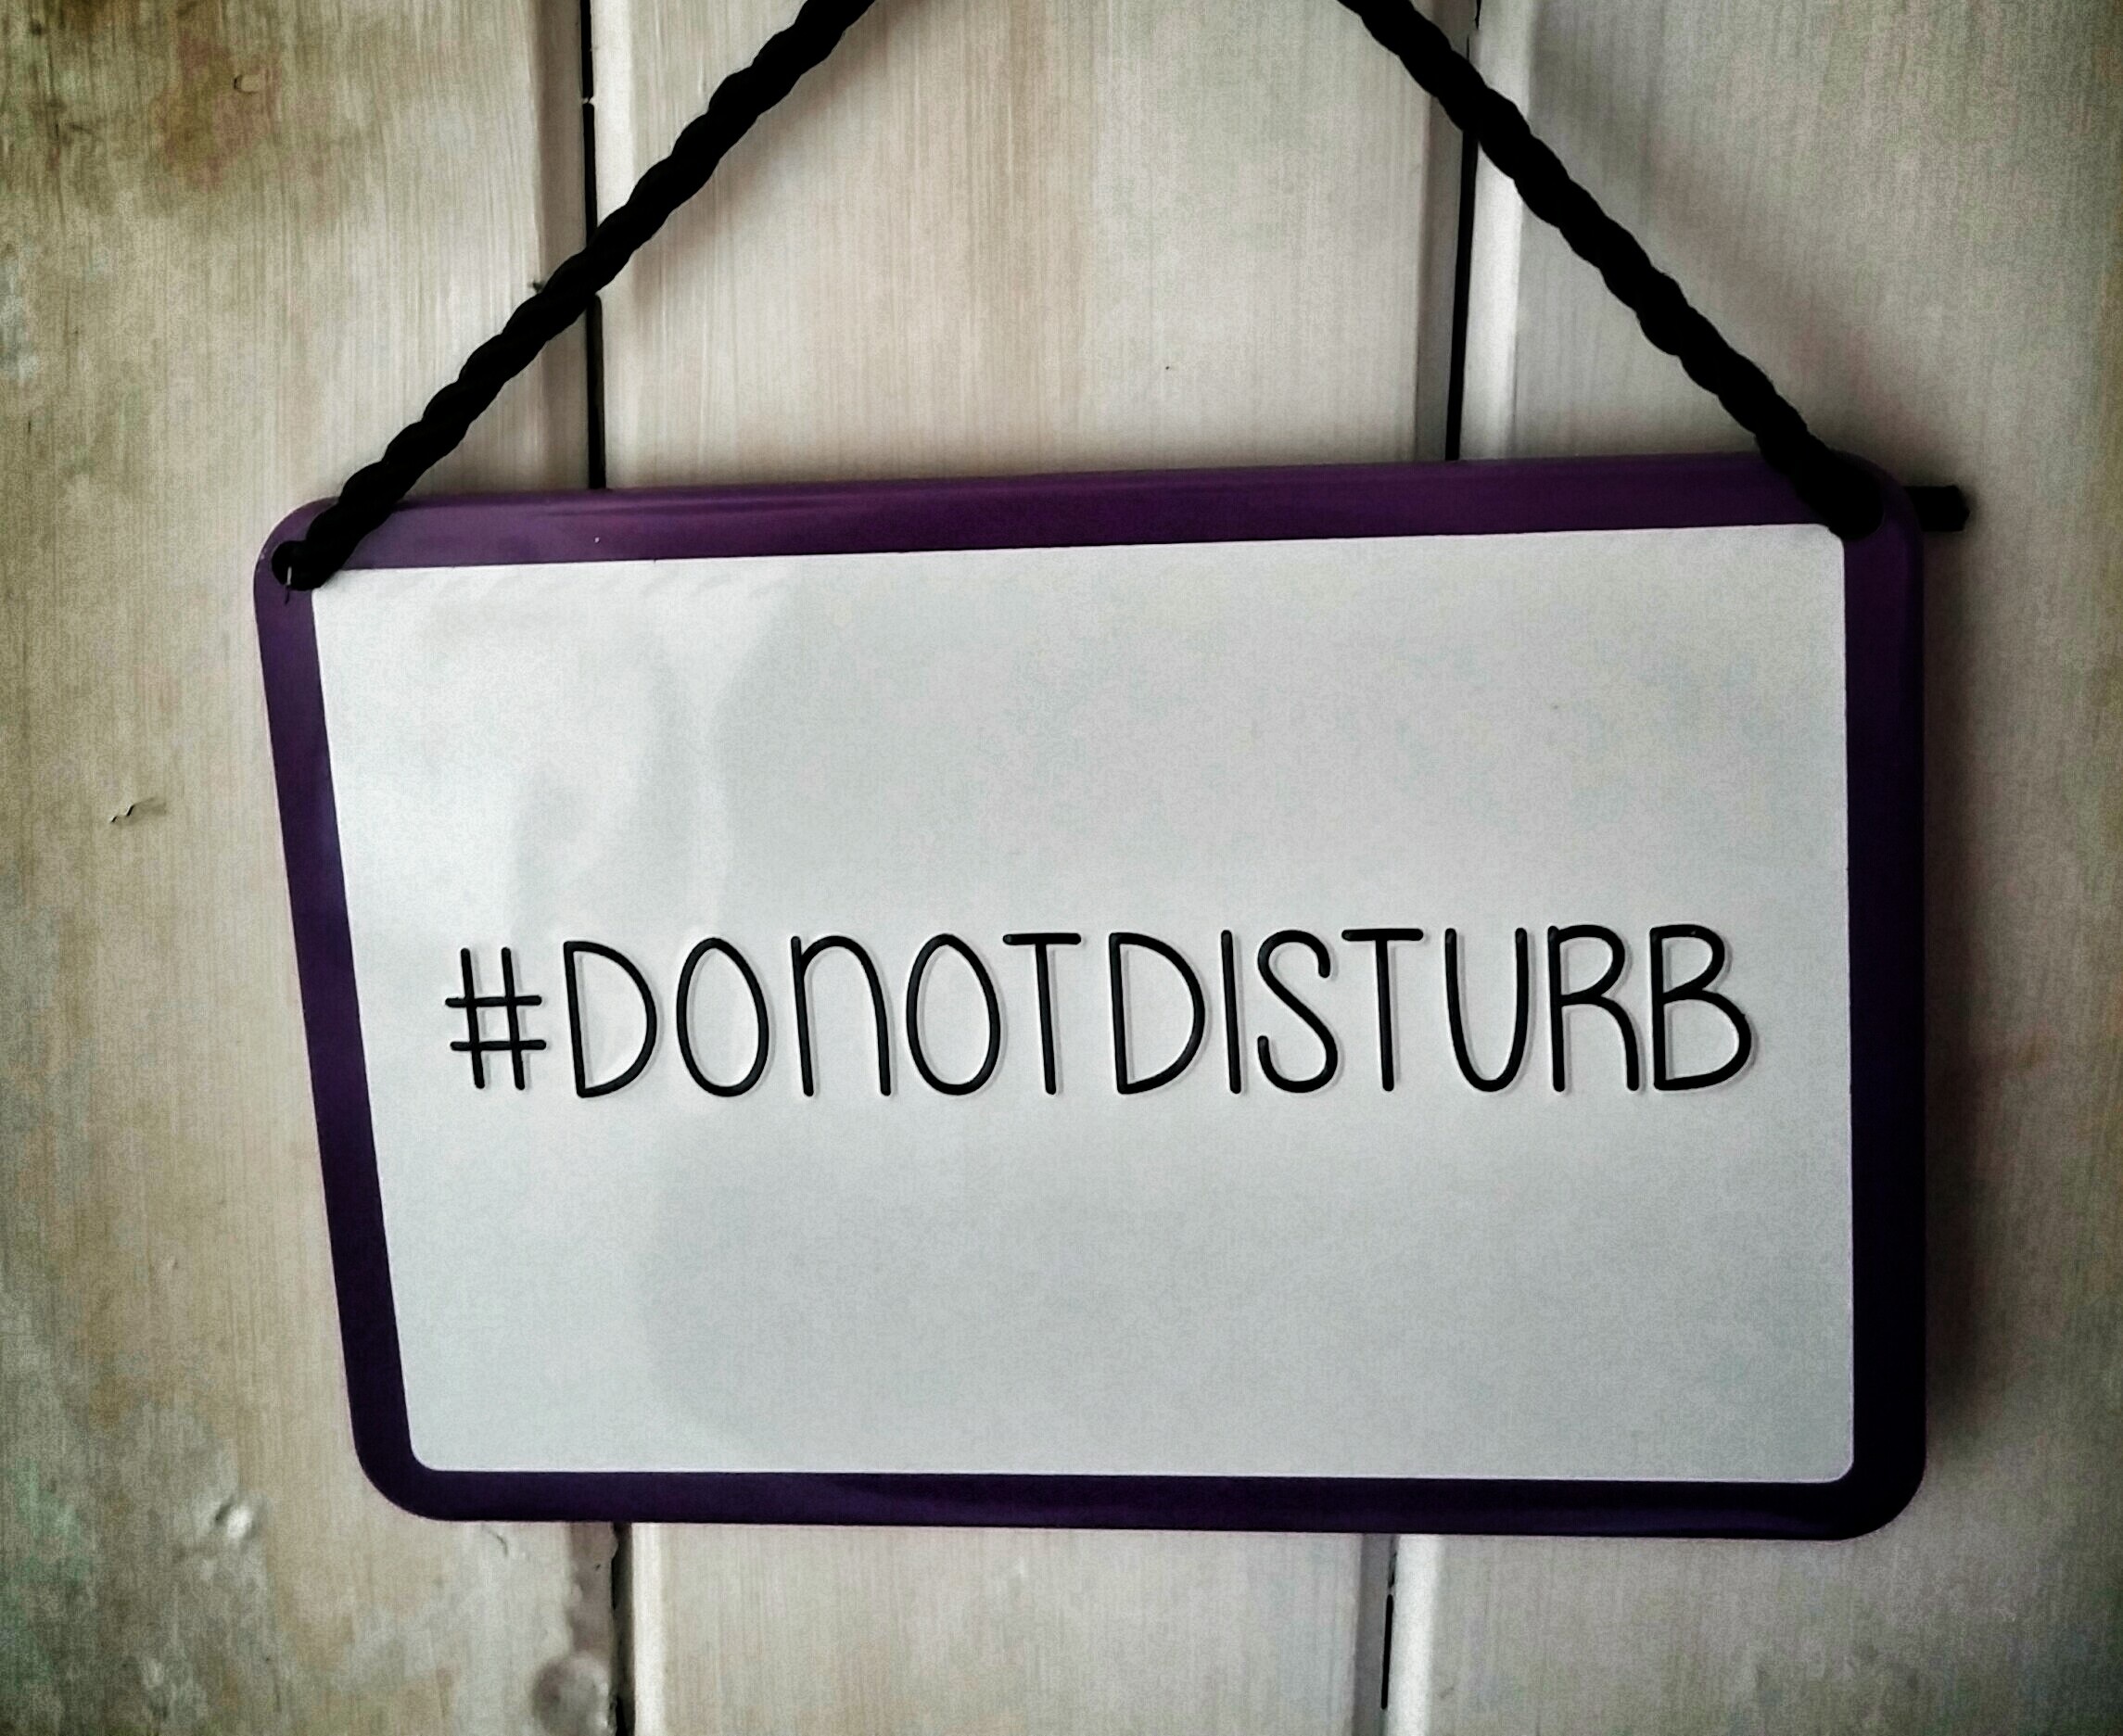
advertising, sign, street sign, signage, lighting, brand, notice, shape, disturb, hashtag, do not disturb